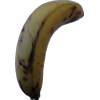
Label: banana